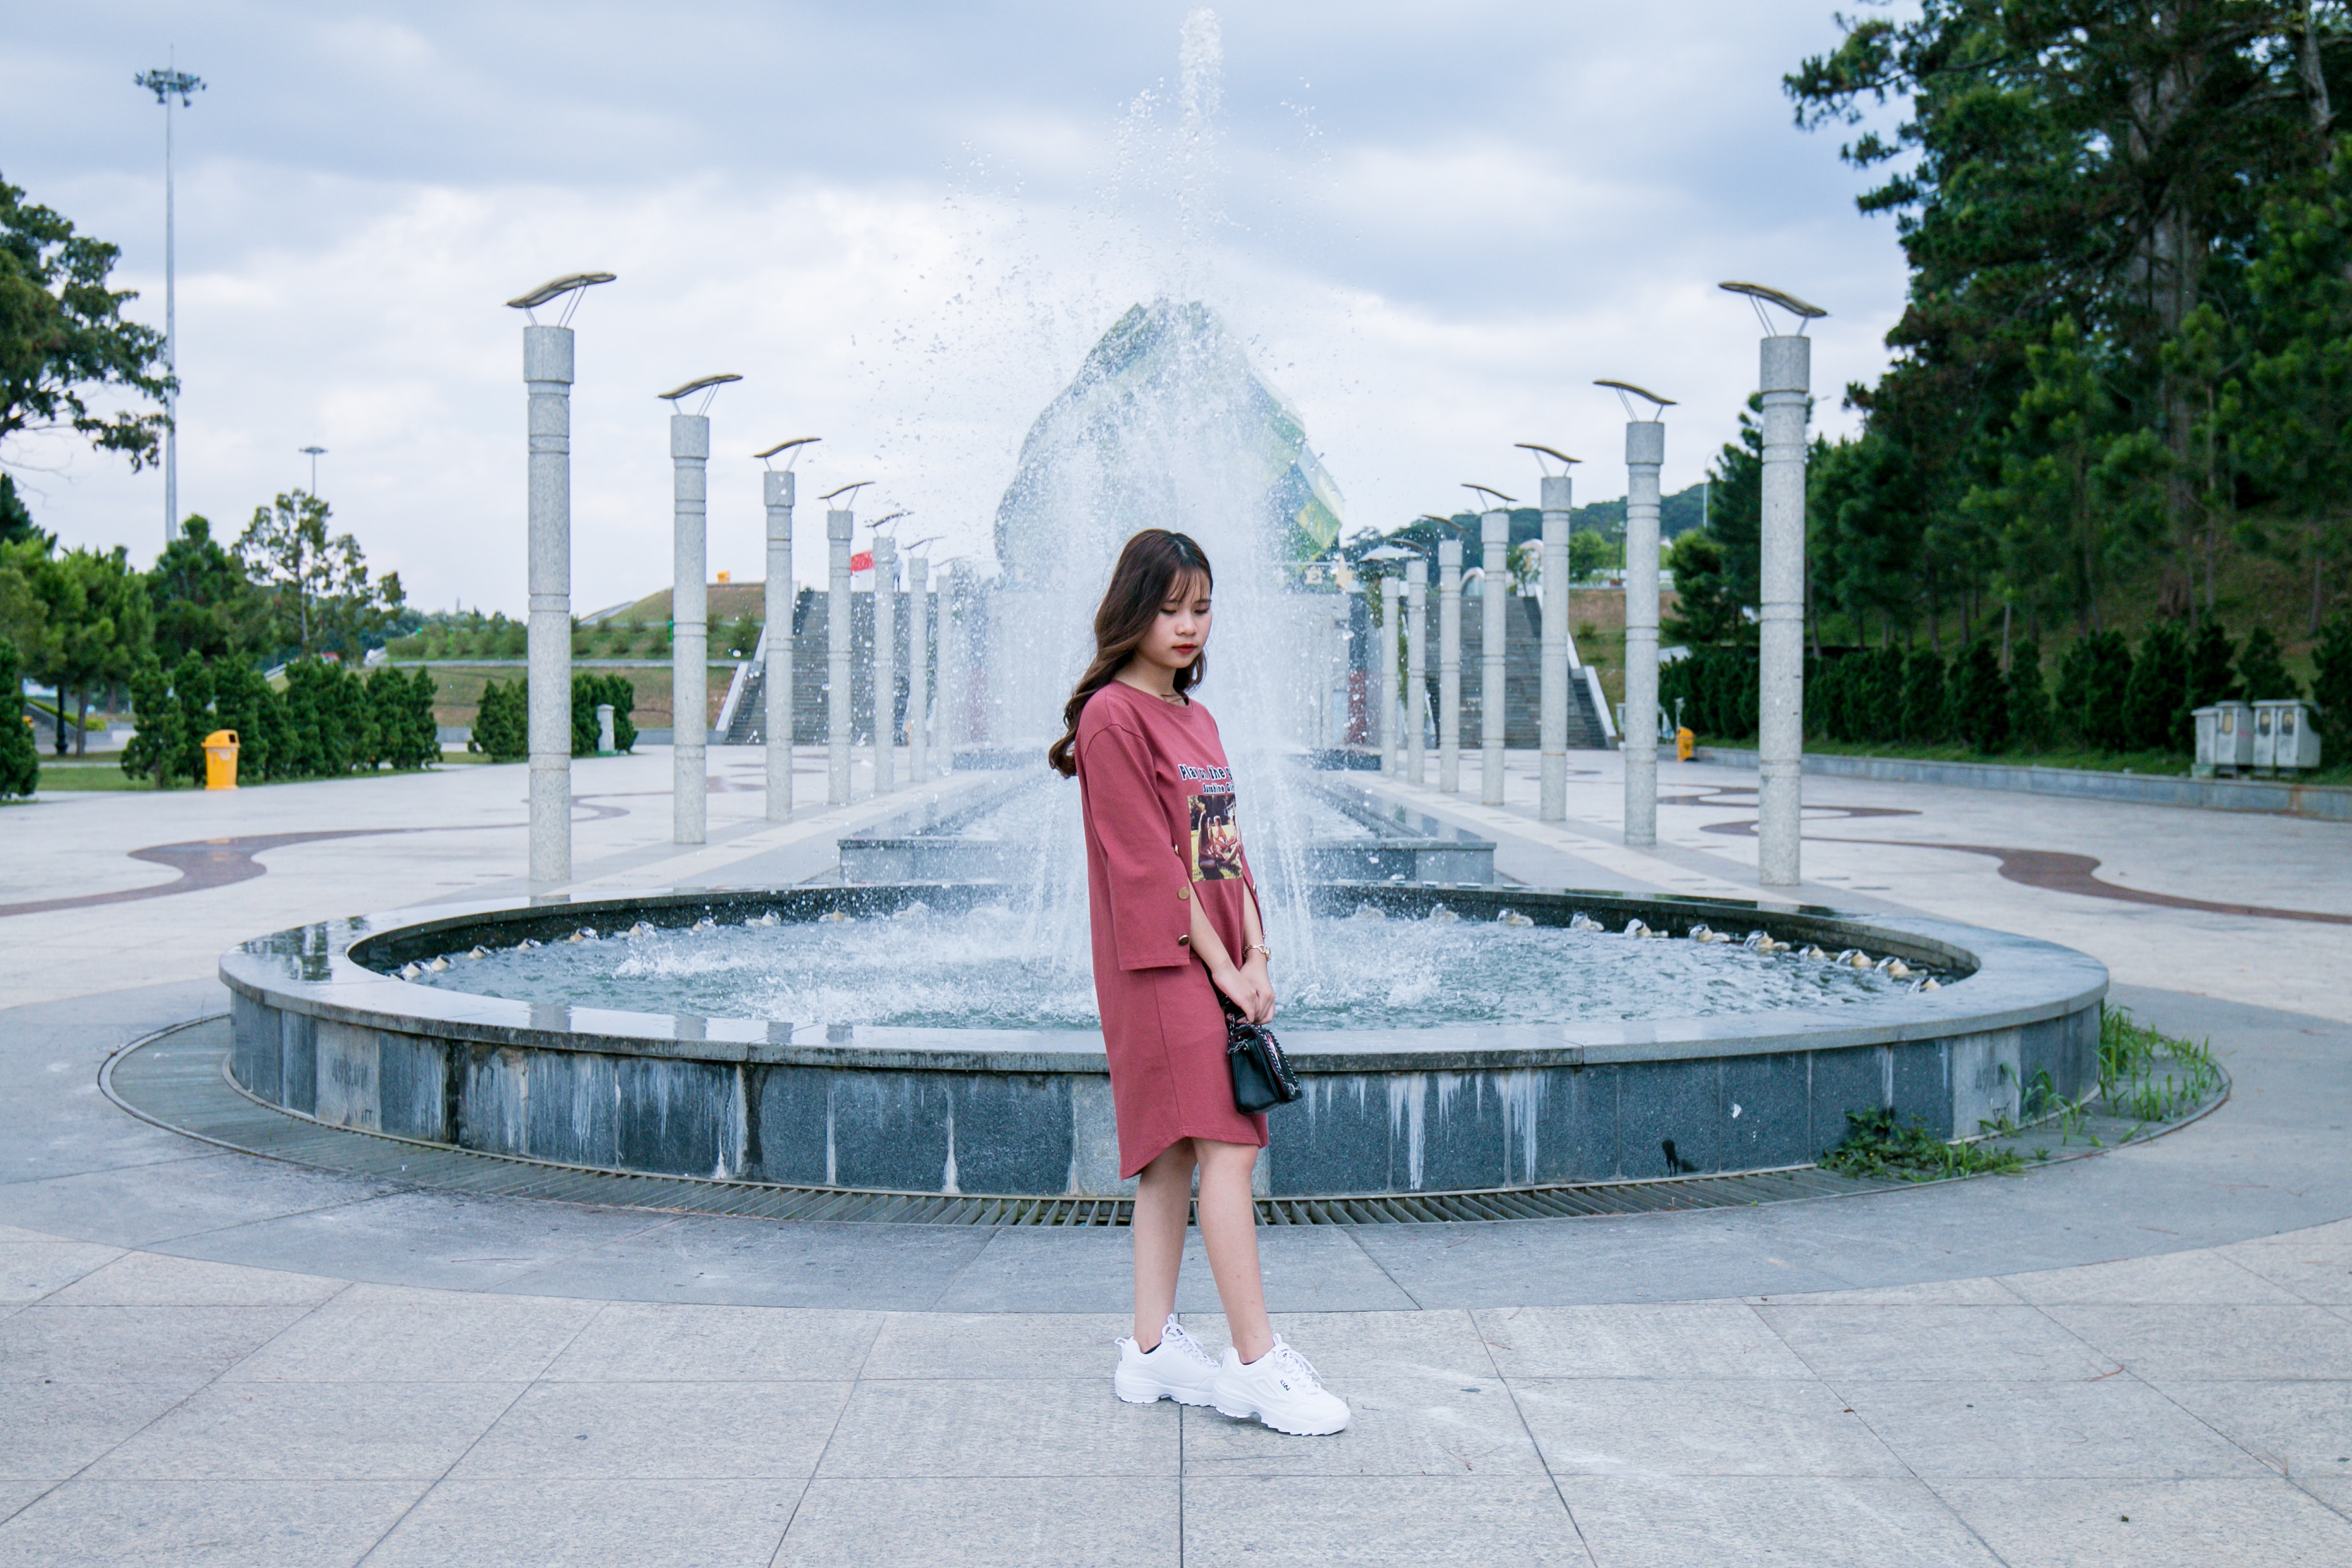
fountain, water, photograph, pink, water feature, beauty, snapshot, public space, architecture, leisure, vacation, tree, summer, tourism, photography, dress, city, street, town square, recreation, reflection, park, tourist attraction, road